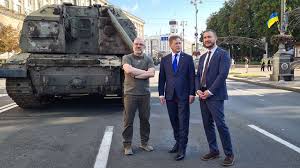
Label: Self Propelled Artillery